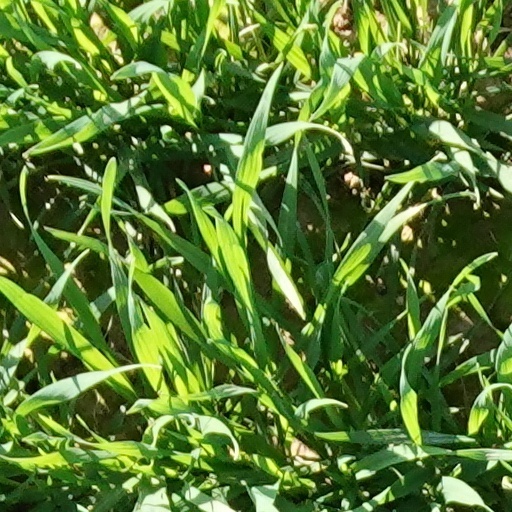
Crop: wheat